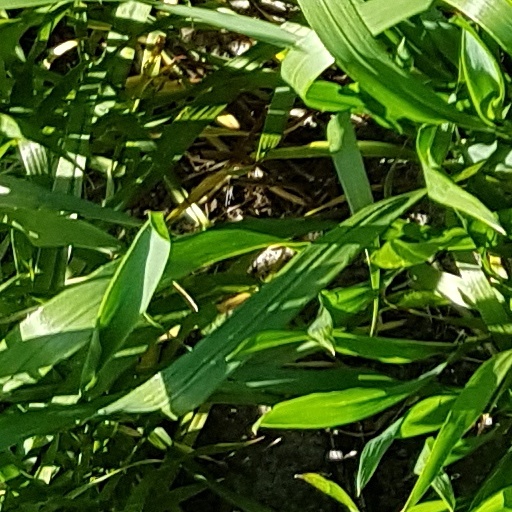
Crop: wheat